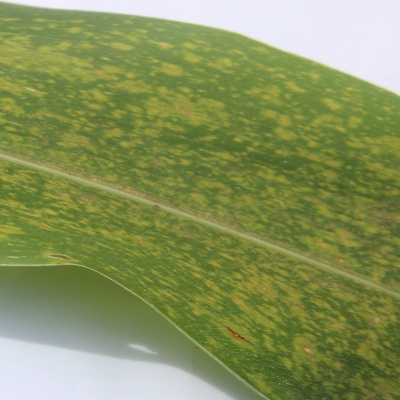
Crop: Maize
Condition: streak virus